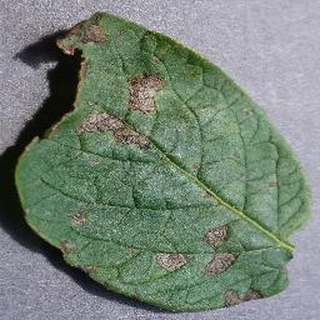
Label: potato_early_blight